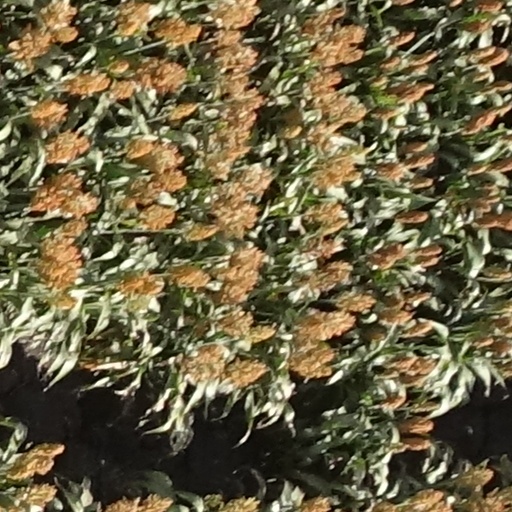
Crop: sorghum